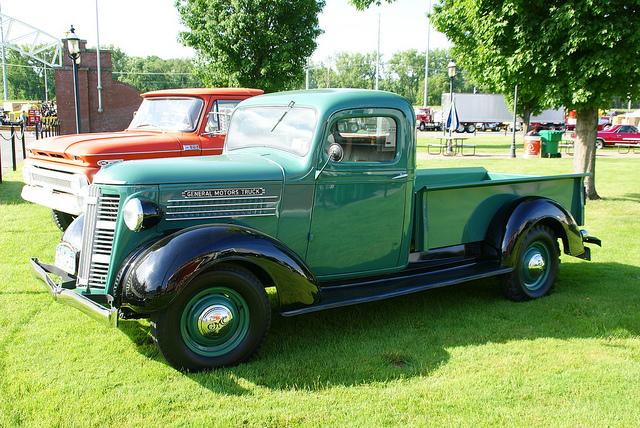
user: Given an image and a question. Answer the question in a short answer. Question: How often is this truck driven? Short Answer:
assistant: rarely